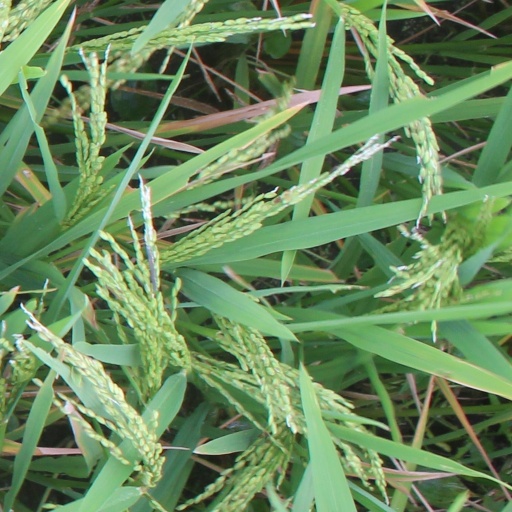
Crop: rice